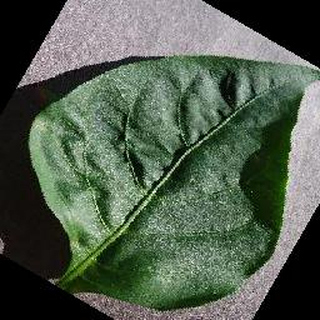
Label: healthy_bell_pepper